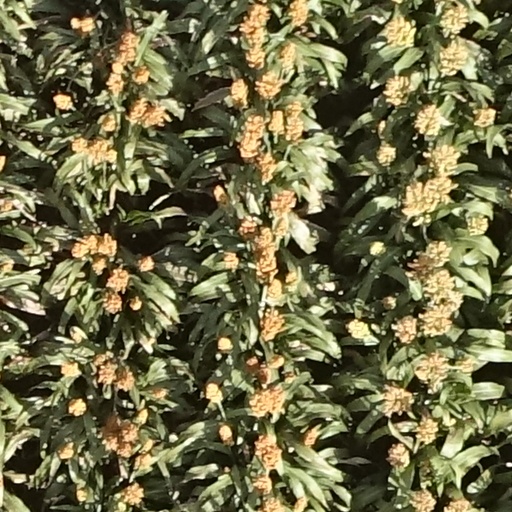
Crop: sorghum